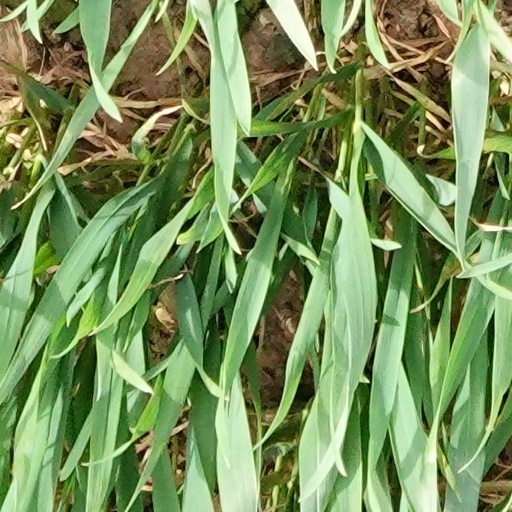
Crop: wheat